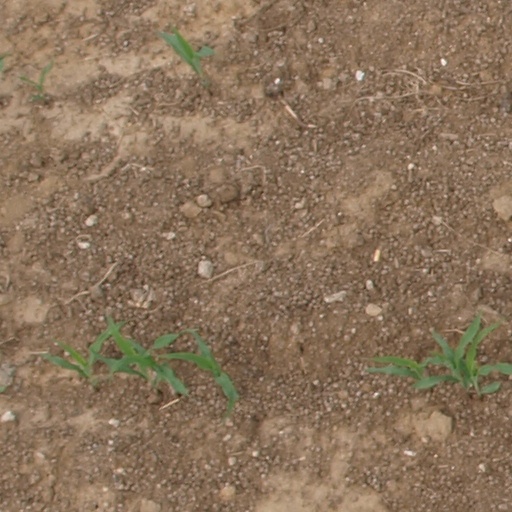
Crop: maize; corn